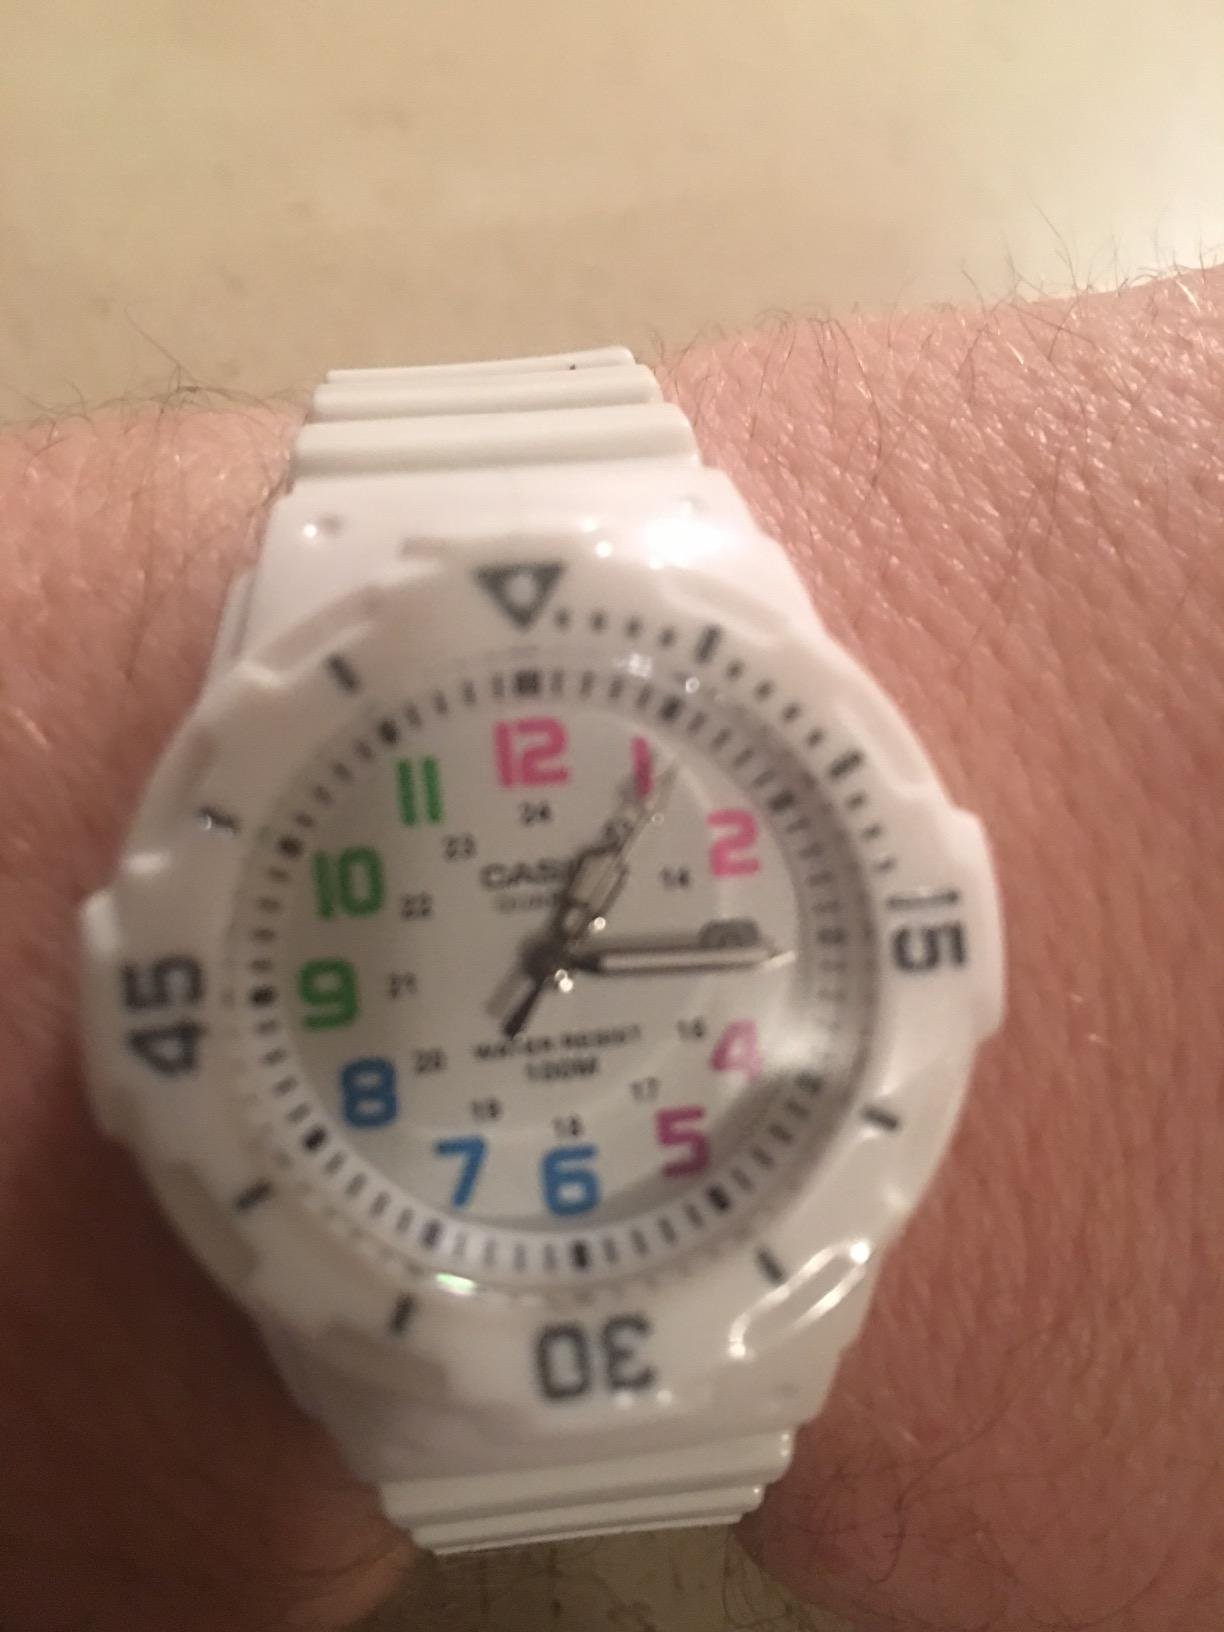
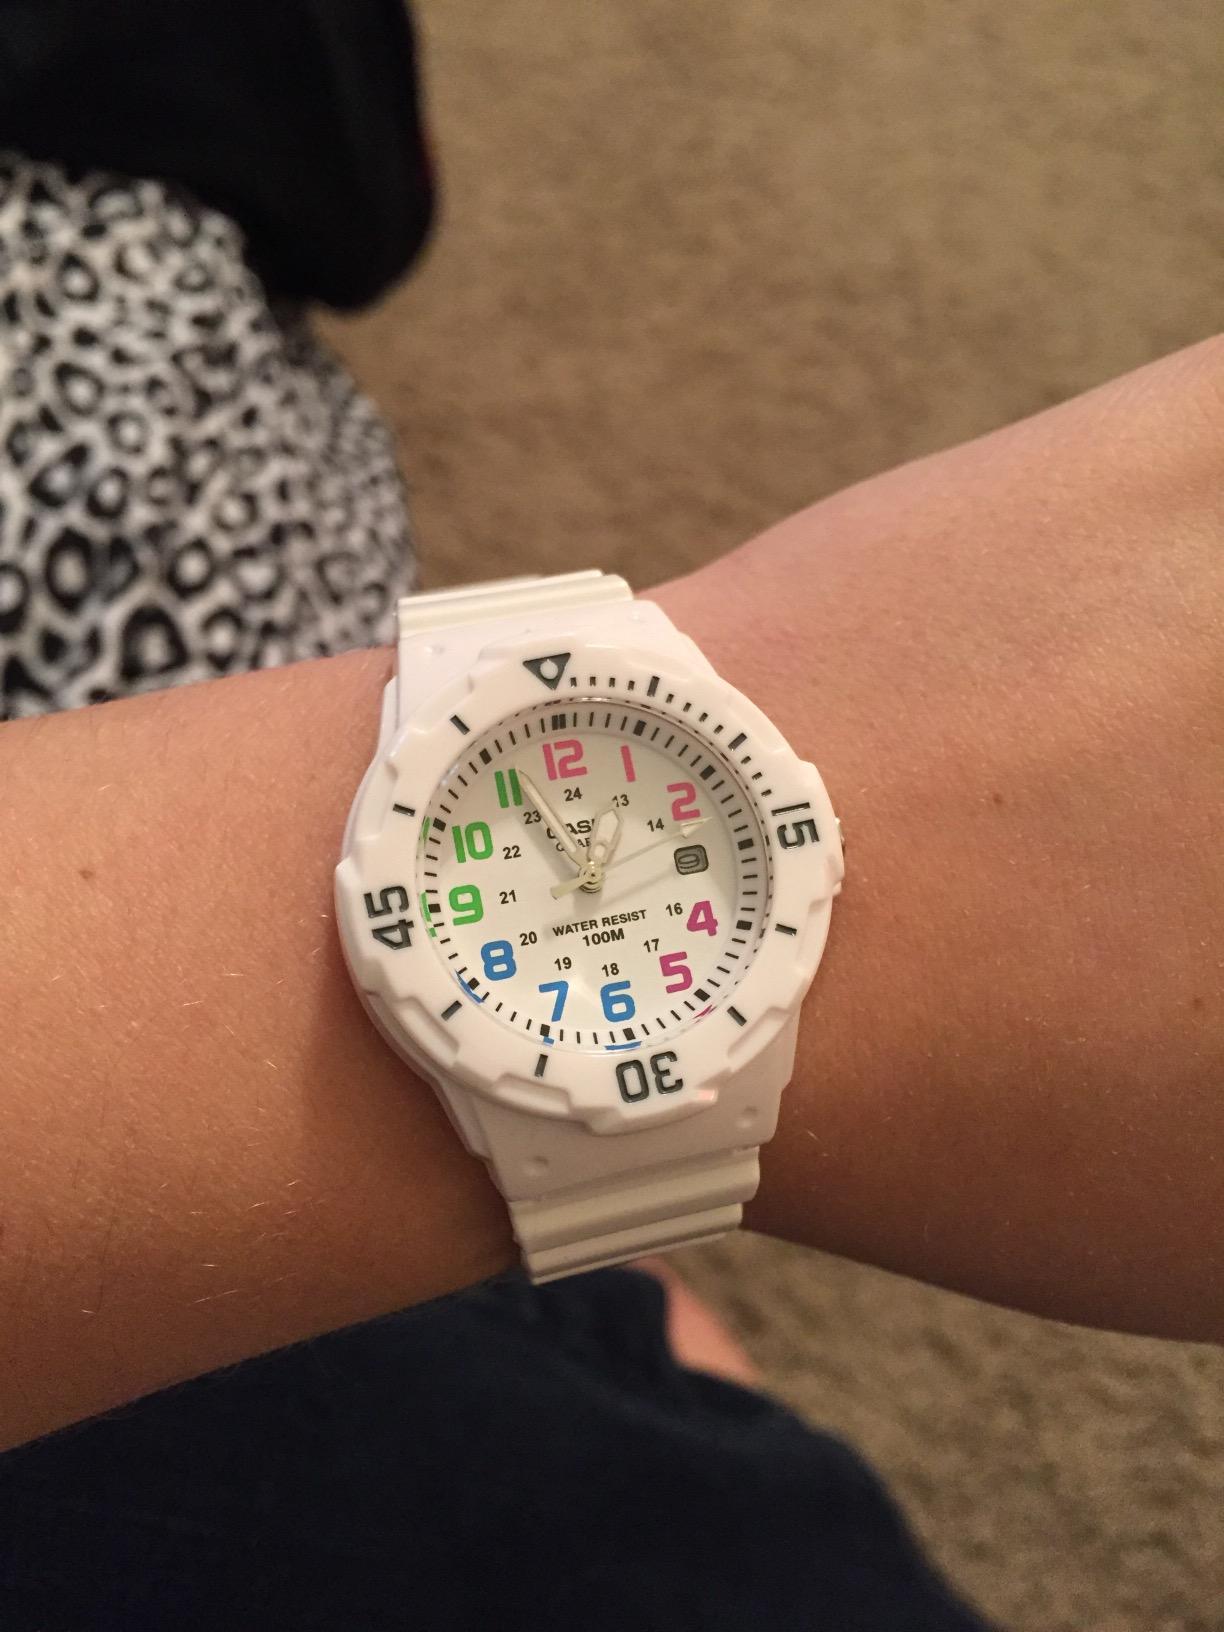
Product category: accessories_watch
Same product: yes